Robert the Bruce

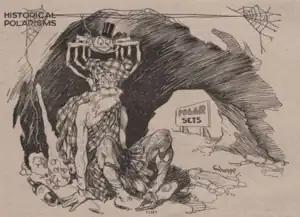
Cartoon by Cecil Glossop

During the Scottish Reformation, the abbey church had undergone a first Protestant "cleansing" by September 1559 and was sacked in March 1560. By September 1563 the choir and feretory chapel were roofless, and it was said that the nave was also in a sorry state, with the walls so extensively damaged that it was a danger to enter. In 1672 parts of the east end collapsed, while in 1716 part of the central tower is said to have fallen, presumably destabilising much that still stood around its base, and the east gable tumbled in 1726. The final collapse of the central tower took place in 1753.